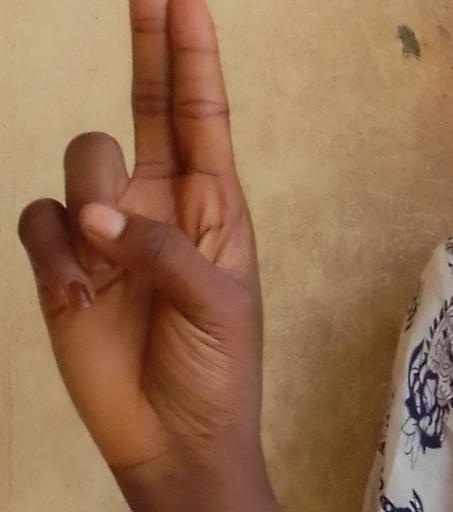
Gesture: two_up